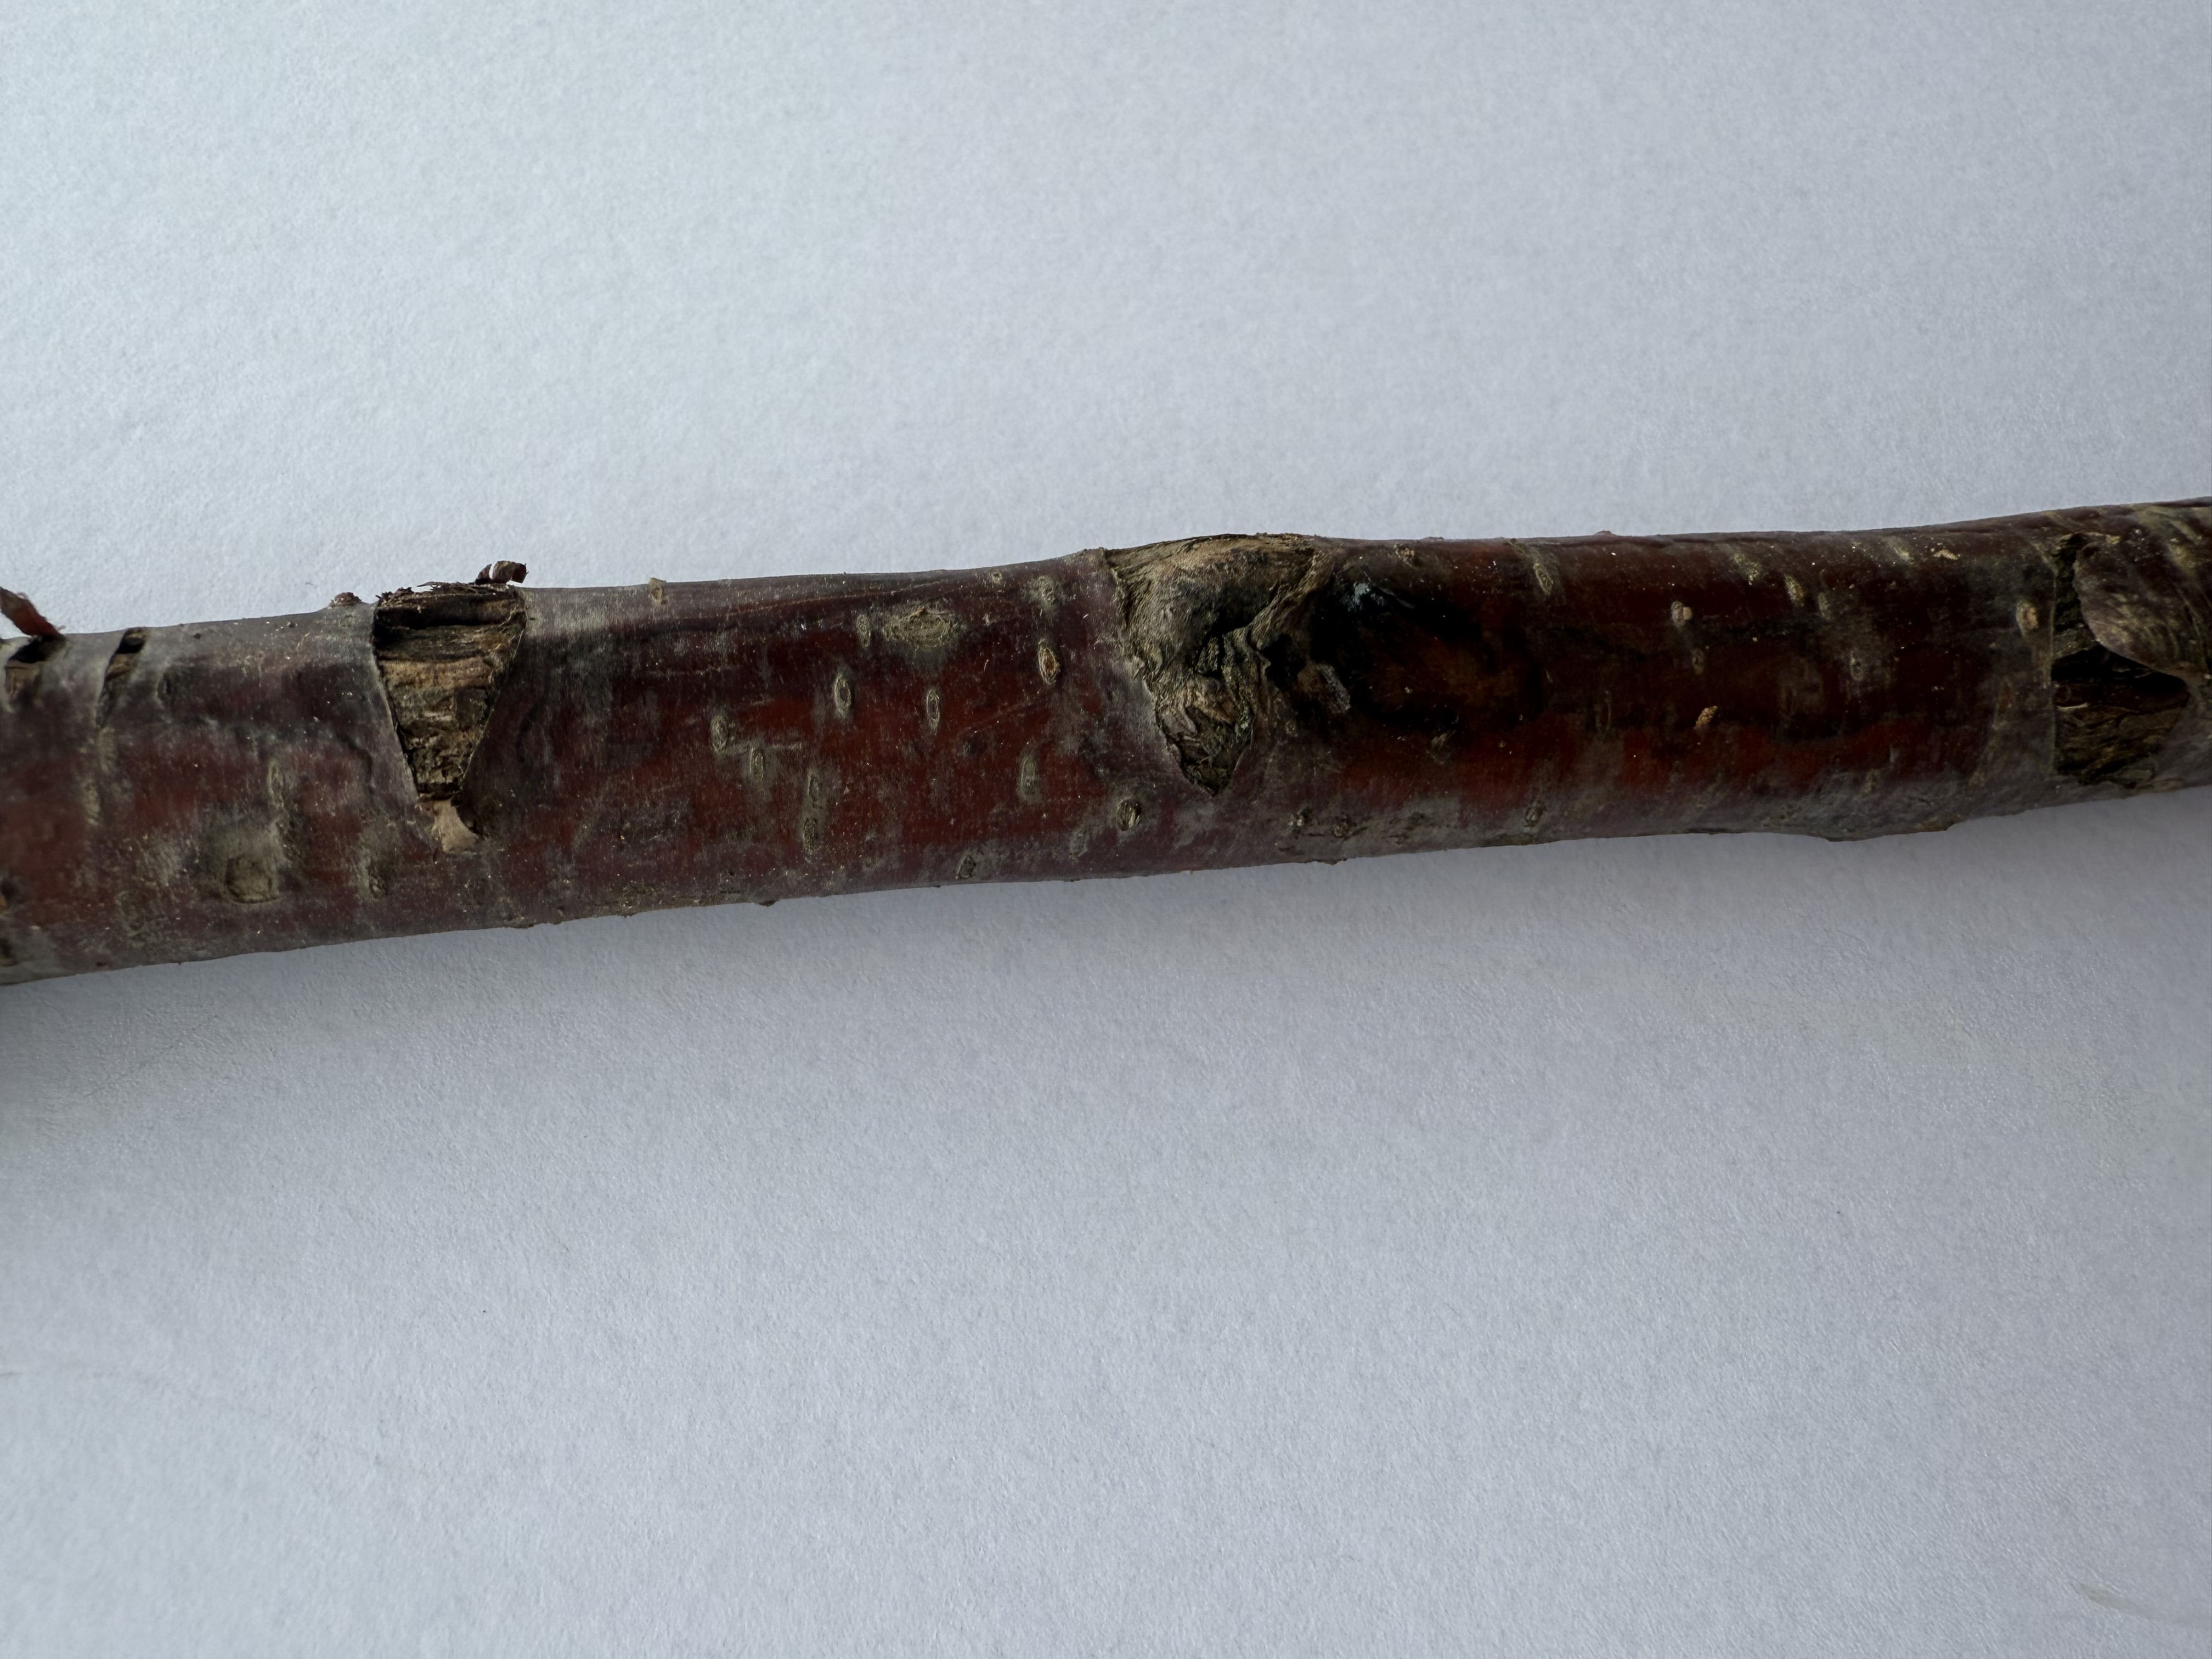
Variety: Kutahya Sour Cherry